Tapioca

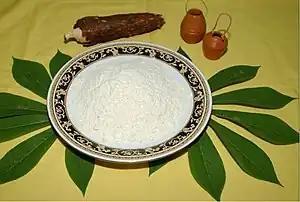
Tapioca starch

Tapioca is a starch extracted from the tubers of the cassava plant ("Manihot esculenta," also known as manioc), a species native to the North and Northeast regions of Brazil, but which has now spread throughout parts of the world such as West Africa and Southeast Asia. It is a perennial shrub adapted to the hot conditions of tropical lowlands. Cassava copes better with poor soils than many other food plants.